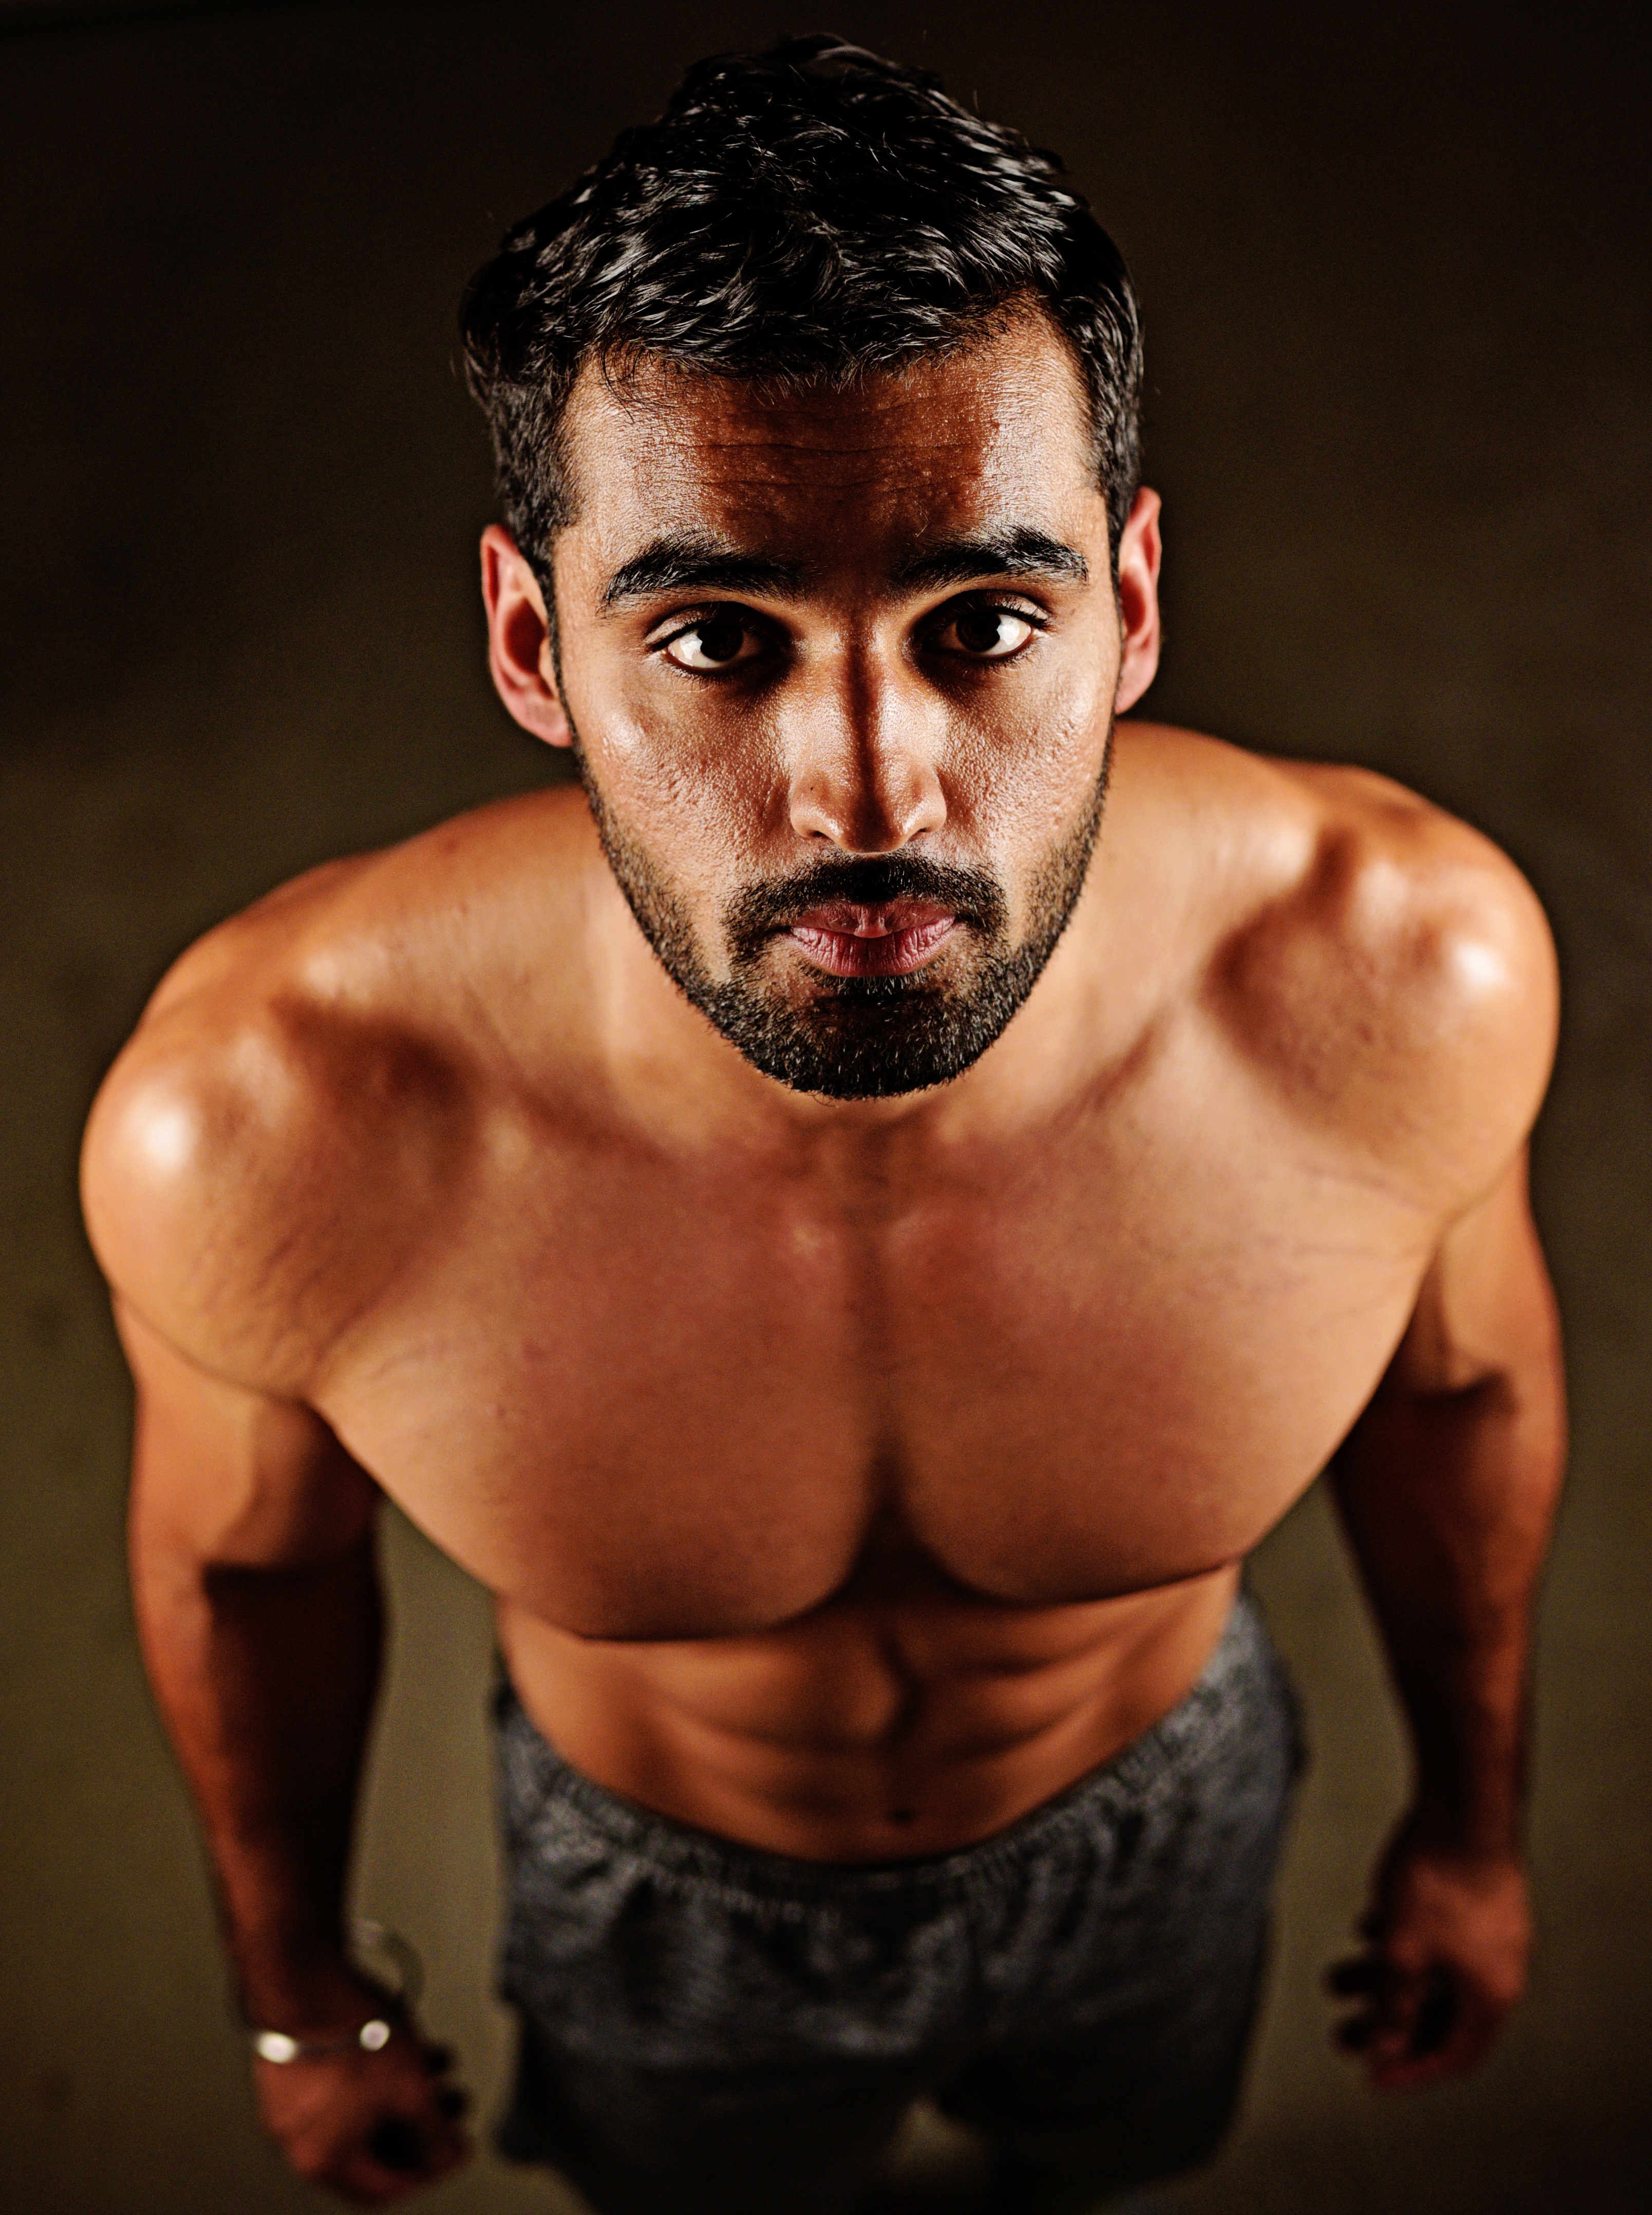
man, person, male, arm, fitness, gym, workout, muscle, chest, fit, indian, bodybuilding, sense, barechestedness, chest hair, facial hair, wrestler